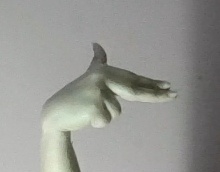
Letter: ghain